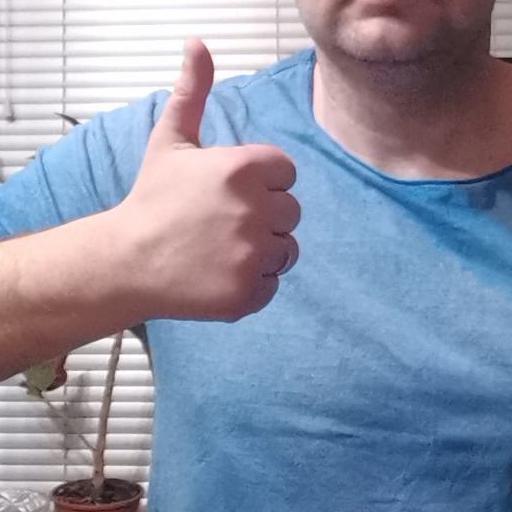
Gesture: like